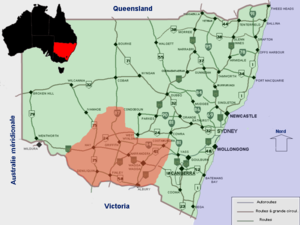
La Riverina est une région agricole située au centre de la partie méridionale de la Nouvelle-Galles du Sud, en Australie.